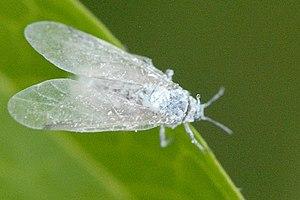
Aleyrodes est un genre d'insectes de l'ordre des hémiptères.